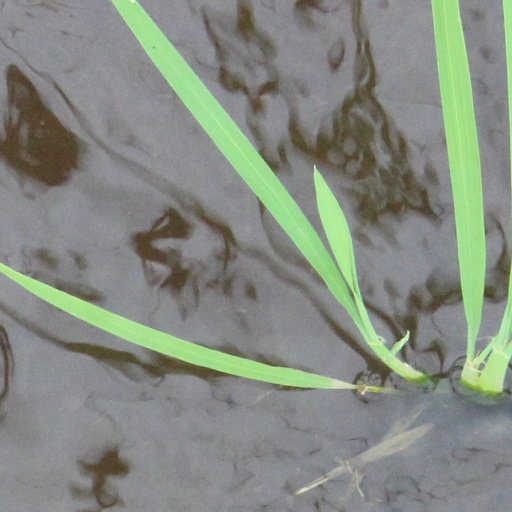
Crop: rice